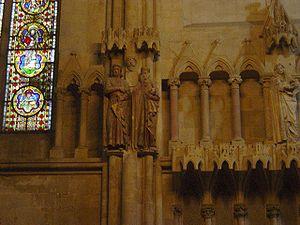
Le Maître de Naumbourg est un sculpteur anonyme médiéval. Il était actif au milieu du XIIIᵉ siècle et passe pour l'un des plus grands sculpteurs religieux de son siècle.